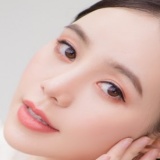
diễn viên Quỳnh Kool